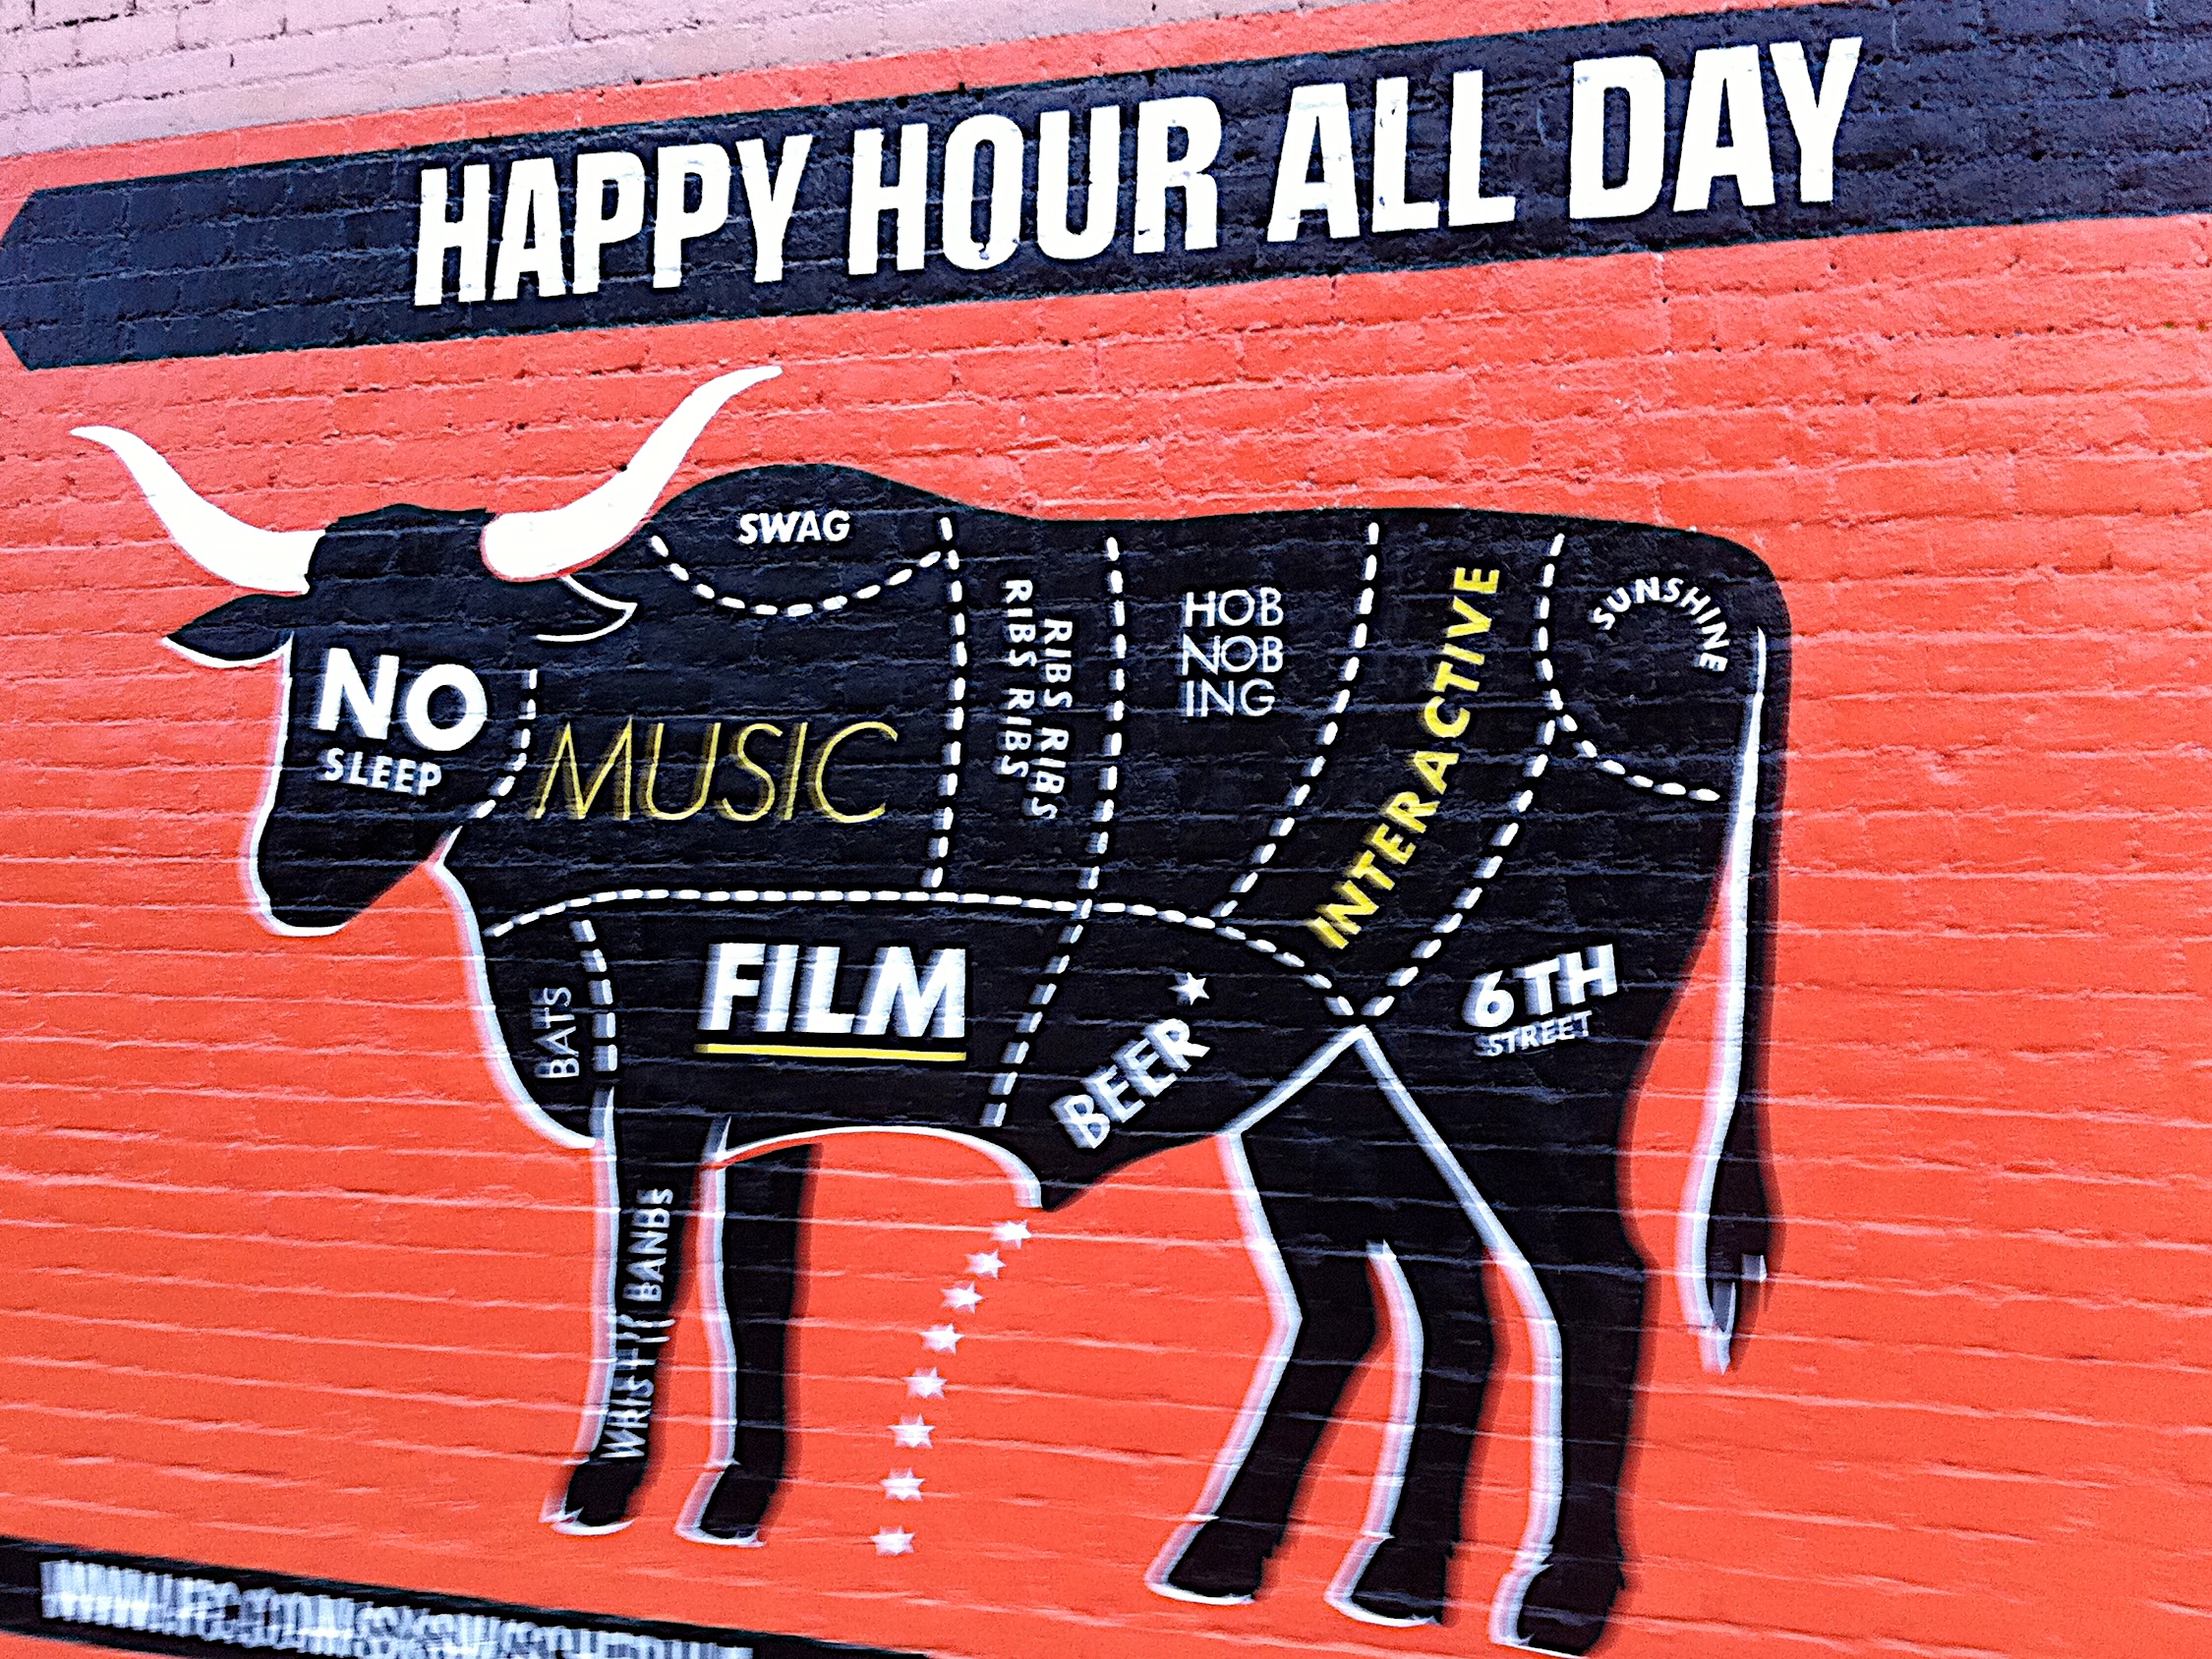
advertising, sign, signage, brand, font, art, illustration, poster, austin, album cover